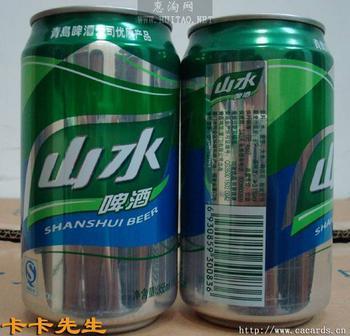
Label: metal